OSIRIS-REx

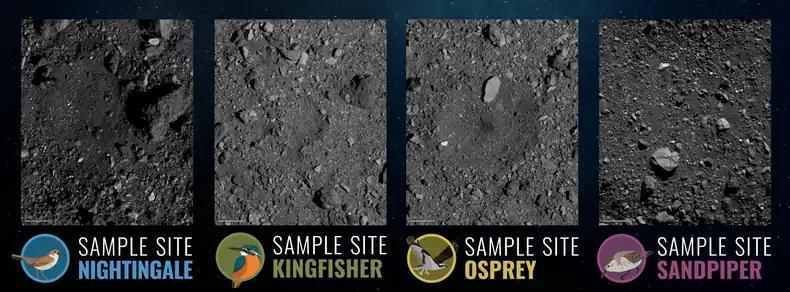
The final four candidate sample sites

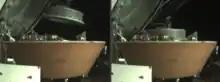
OSIRIS-REx successfully stows its sample of asteroid Bennu in October 2020.

NASA selected the final four candidate sample sites in August 2019, named Nightingale, Kingfisher, Osprey, and Sandpiper. On 12 December 2019, they announced that Nightingale had been selected as the primary sample site and Osprey was selected as the backup site. Both were within craters, with Nightingale near Bennu's north pole while Osprey was near the equator.